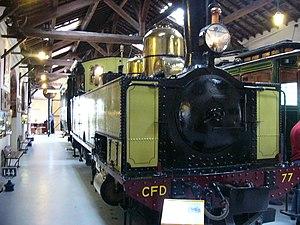
Locomotive 130T Cail (voie métrique) au musée des transports de Pithiviers
La liste des locomotives protégées aux monuments historiques, recense les locomotives de France classées ou inscrites aux monuments historiques.
La Compagnie de chemins de fer départementaux est une entreprise française historiquement spécialisée dans la construction de matériel ferroviaire. Elle a jadis travaillé à la construction et à l'exploitation de réseaux de lignes ferroviaires. Elle est cotée en bourse. Depuis les années 2000, elle est certifiée ISO 9001 et est une holding qui gère des activités industrielles en lien avec le ferroviaire ainsi qu'un patrimoine immobilier. Le capital est essentiellement familial.
La Fédération des amis des chemins de fer secondaires est une association française qui depuis 1957 œuvre pour la sauvegarde, la conservation, la restauration et la valorisation du matériel roulant ferroviaire et des lignes de chemins de fer secondaires. Elle est aussi à l'origine de la création de chemins de fer touristiques et elle participe à la recherche, l'écriture et l'archivage de l'histoire des réseaux ferroviaires de voie ferrée d'intérêt local, notamment à voie étroite, et leurs matériels.